List of tallest buildings in Chicago

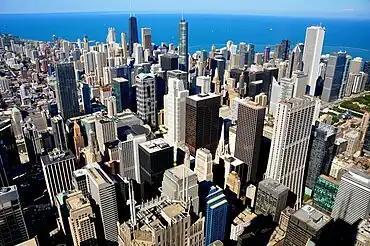
A plethora of towers in downtown Chicago, looking northeast towards Lake Michigan

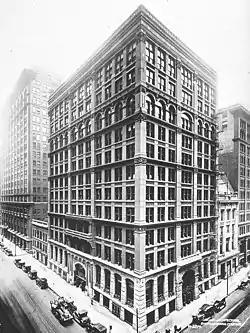
The Home Insurance building is considered to be the world's first skyscraper.

Chicago is the third-largest city in the United States, with a metropolitan area of over 9 million people. It is home to over 1,250 completed high-rises, 57 of which stand taller than . As the birthplace of the skyscraper, Chicago has always played a prominent role in their development, and its skyline spans the full history of skyscraper construction. The tallest building in the city is the 110-story Willis Tower (also known as the Sears Tower), which rises in the Chicago Loop and was completed in 1974. Of the fifteen tallest buildings in the United States, five are in Chicago. Chicago's skyline is the second largest in the United States, in North America, and in the Western Hemisphere, after New York City.